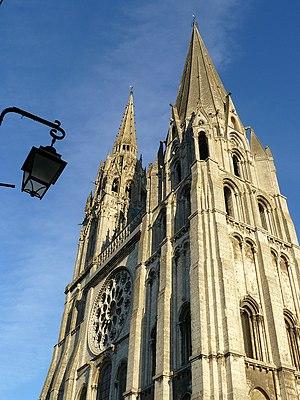
La cathédrale Notre-Dame de Chartres est une cathédrale catholique romaine située au coeur de la ville de Chartres dans le département français d'Eure-et-Loir, en région Centre-Val de Loire. Siège du diocèse de Chartres, elle est l'un des monuments emblématiques de l'architecture gothique.
Le département d'Eure-et-Loir est un département français dont la préfecture, Chartres, est située à 90 km à l'ouest-sud-ouest de Paris. Les villes de Dreux, Châteaudun et Nogent-le-Rotrou en sont les sous-préfectures. Il fait partie de la région Centre-Val de Loire.